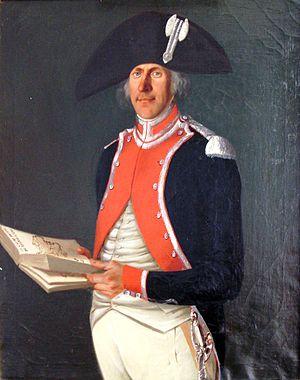
Les gardes du corps du roi sont une unité de cavalerie de la maison militaire du roi de France, sous l'Ancien Régime et la Restauration.
Le château de Ravel est un château situé dans la commune de Ravel, dans le département du Puy-de-Dôme, en Auvergne-Rhône-Alpes.